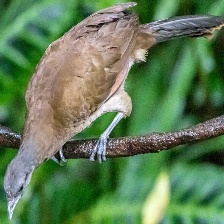
Species: GREY HEADED CHACHALACA
Scientific name: ORTALIS CINEREICEPS